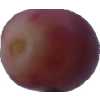
Label: pink_grape